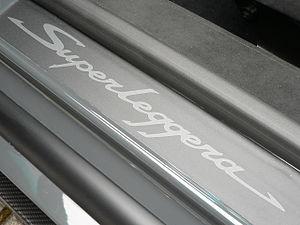
Lamborghini
La Lamborghini Gallardo Superleggera est une voiture de sport produite par le constructeur automobile italien Lamborghini. Dérivée de la Gallardo, elle en constitue une version dépouillée et radicale. Son moteur V10 retravaillé et sa structure allégée font de la Gallardo Superleggera un véhicule beaucoup plus destiné à la piste qu'au Grand tourisme.